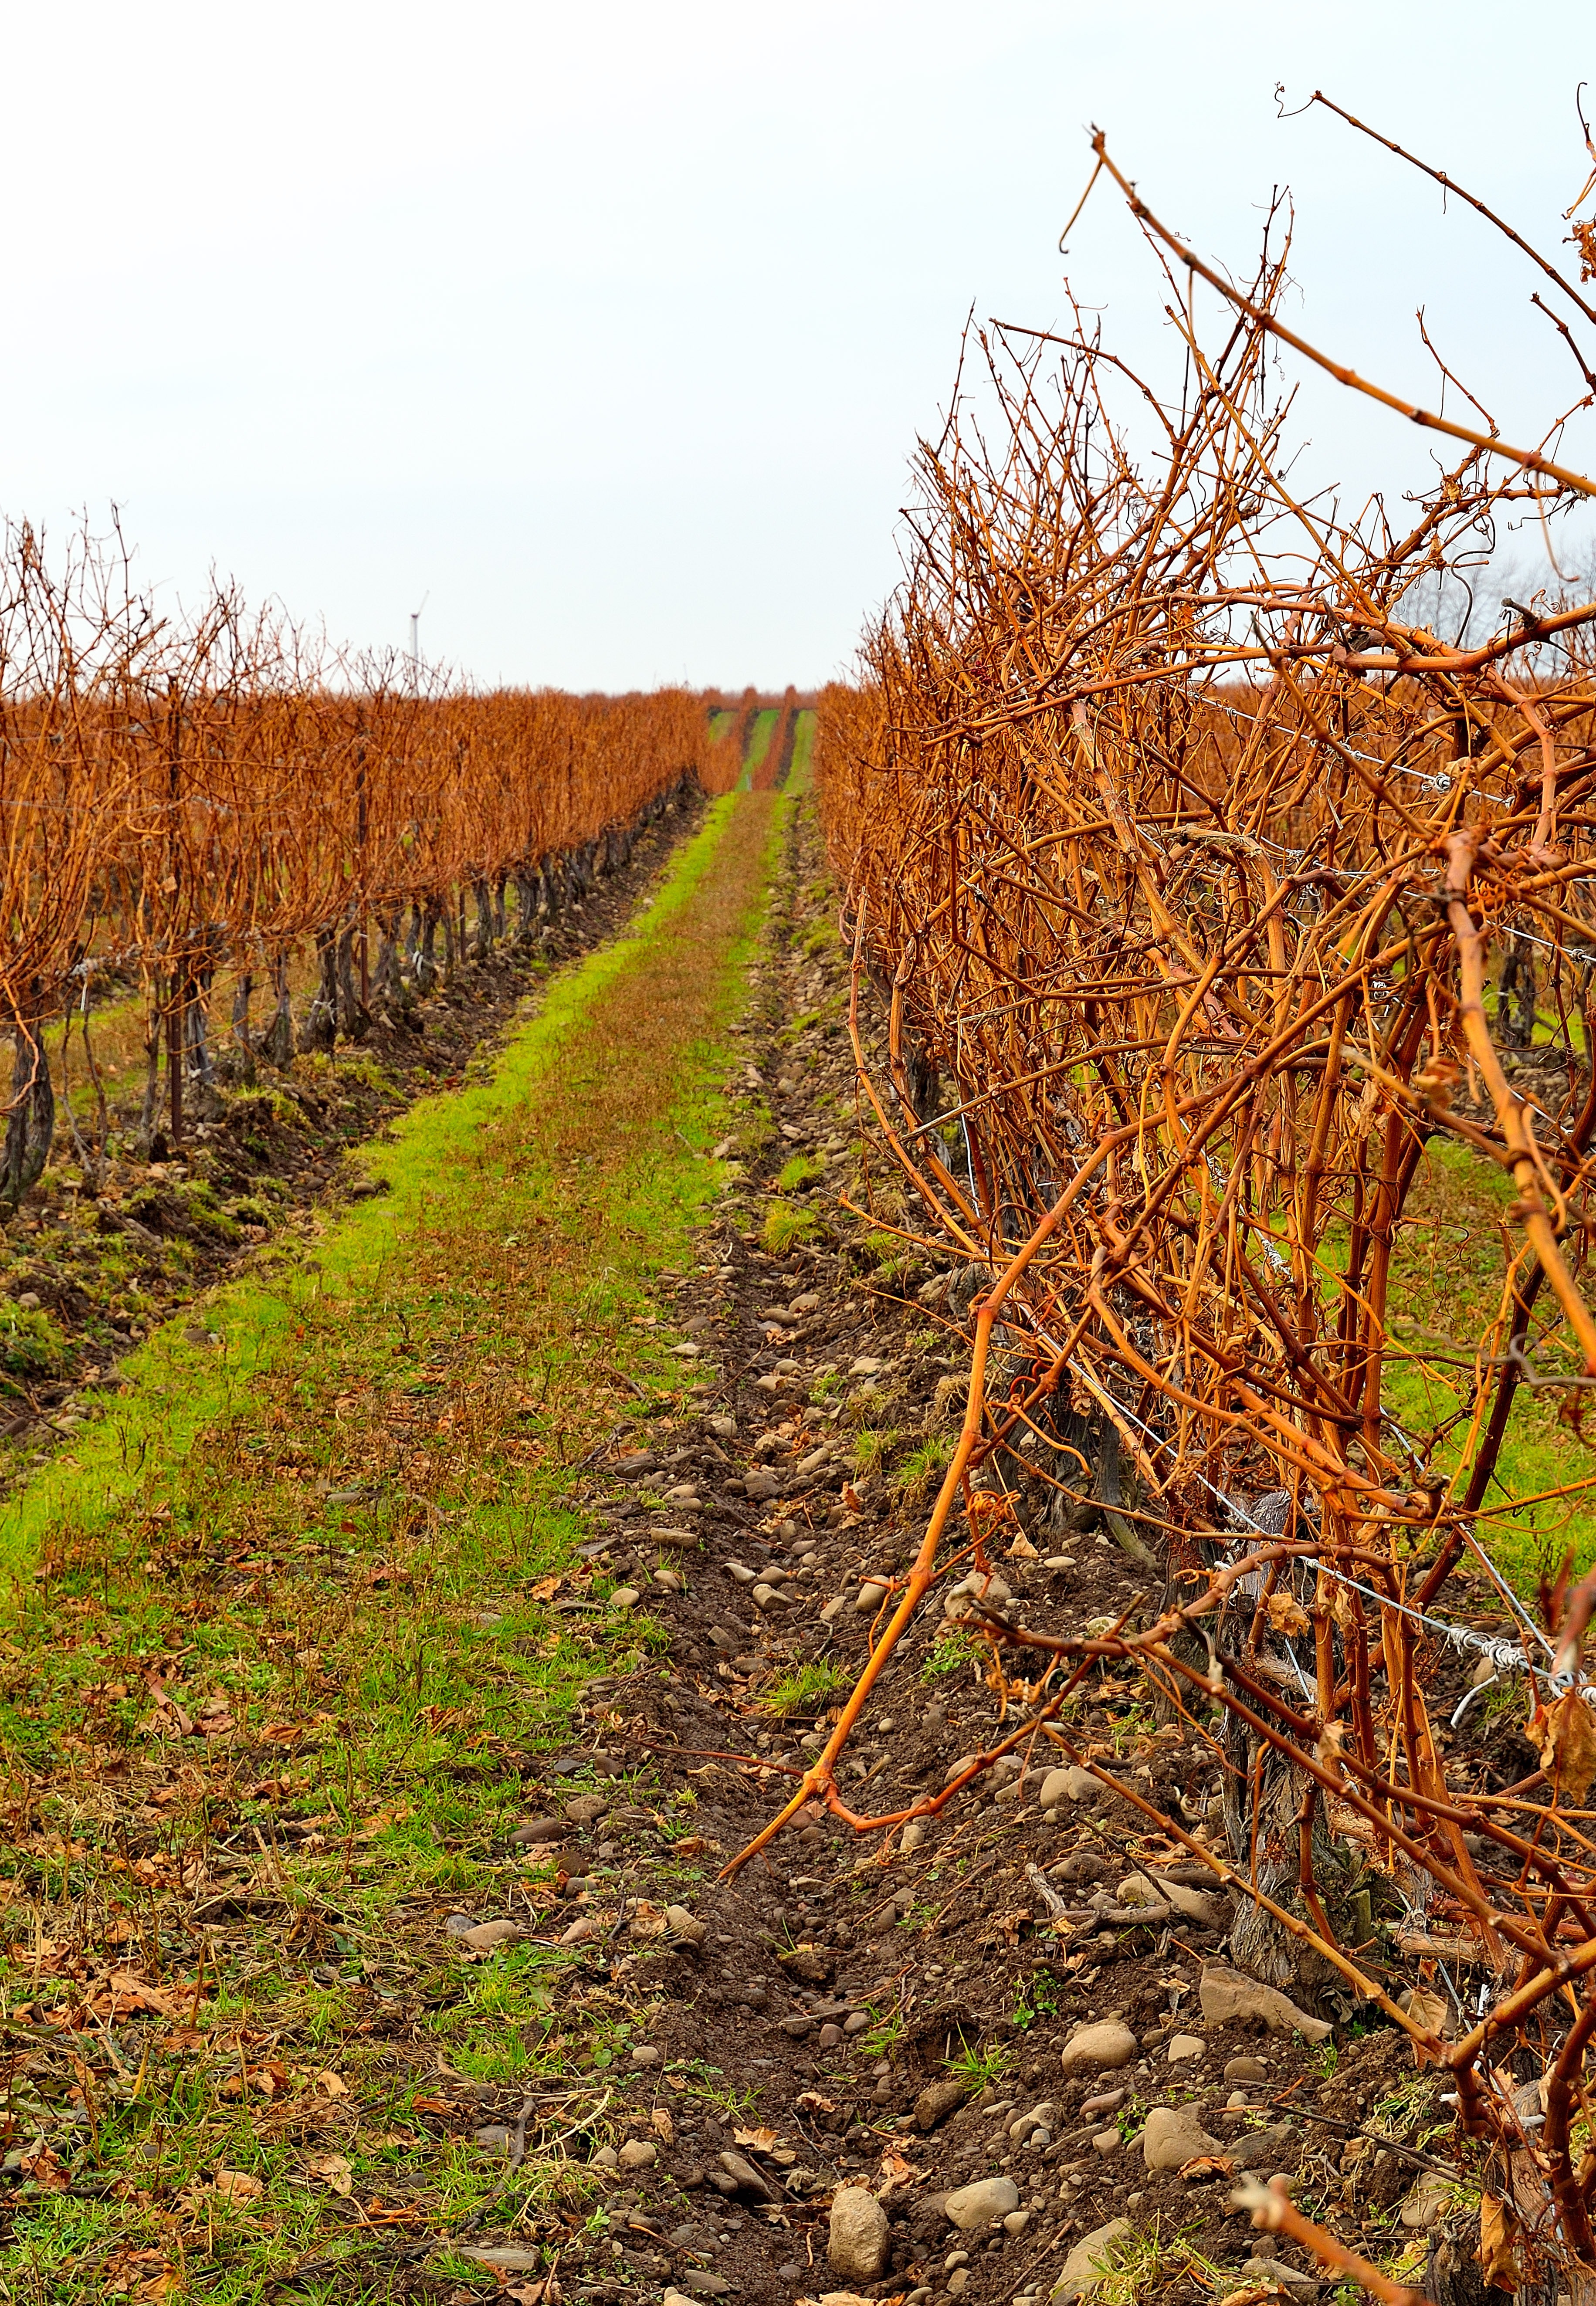
landscape, tree, forest, plant, vineyard, row, field, prairie, leaf, fall, flower, crop, autumn, soil, agriculture, season, shrub, plantation, woodland, rural area, grass family